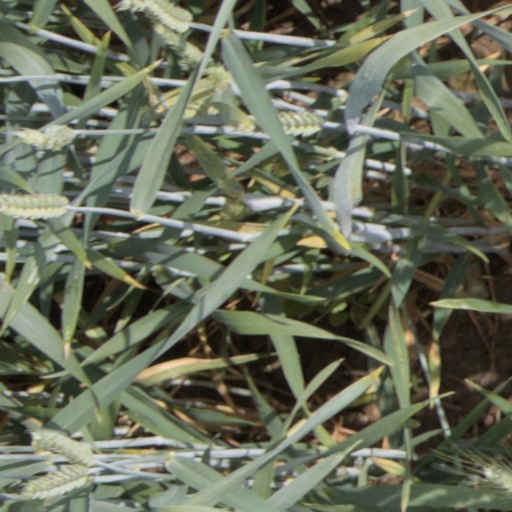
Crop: wheat